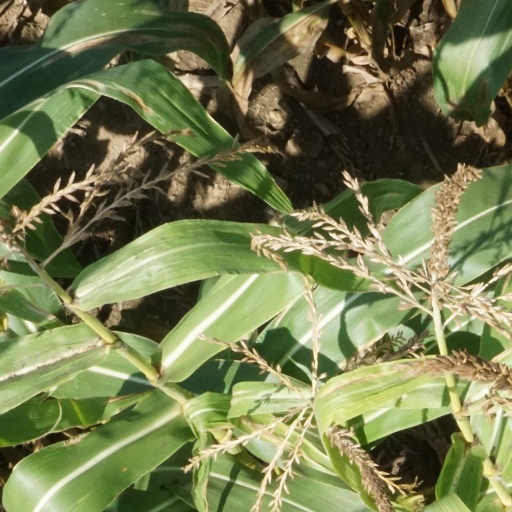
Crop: maize; corn